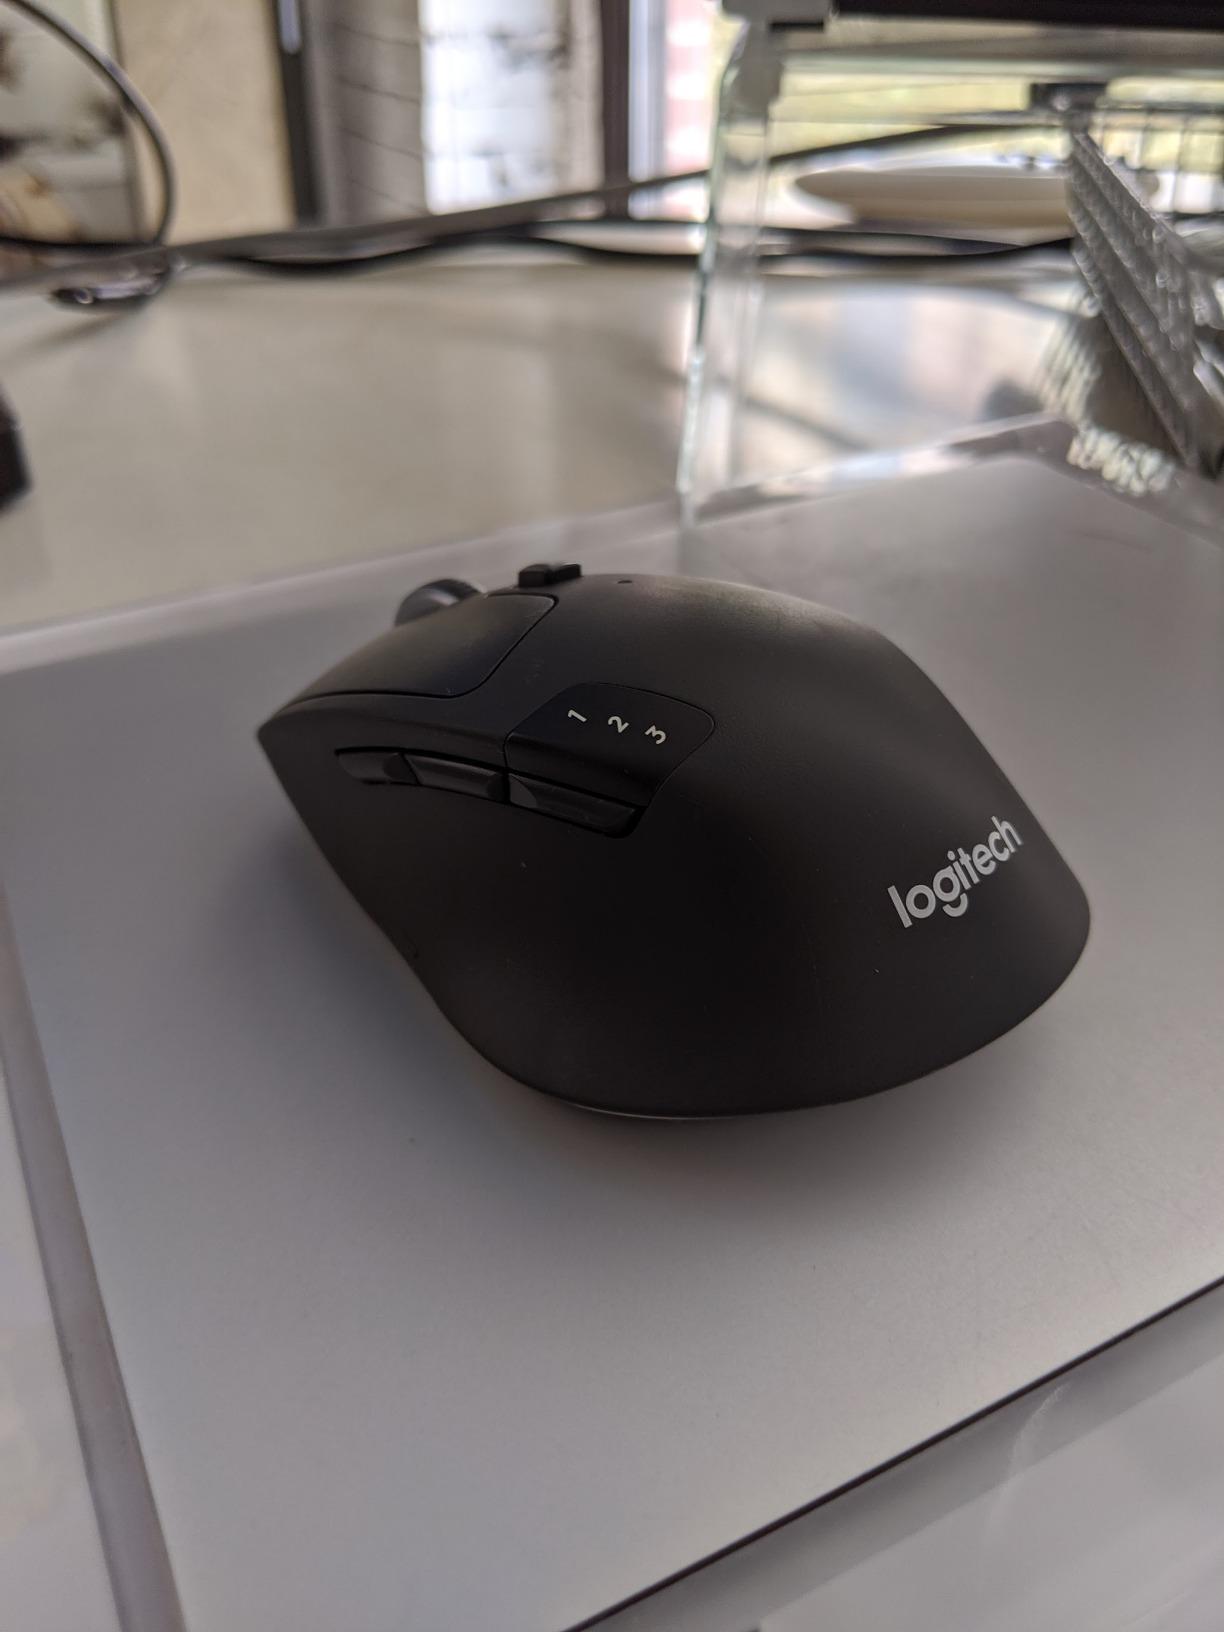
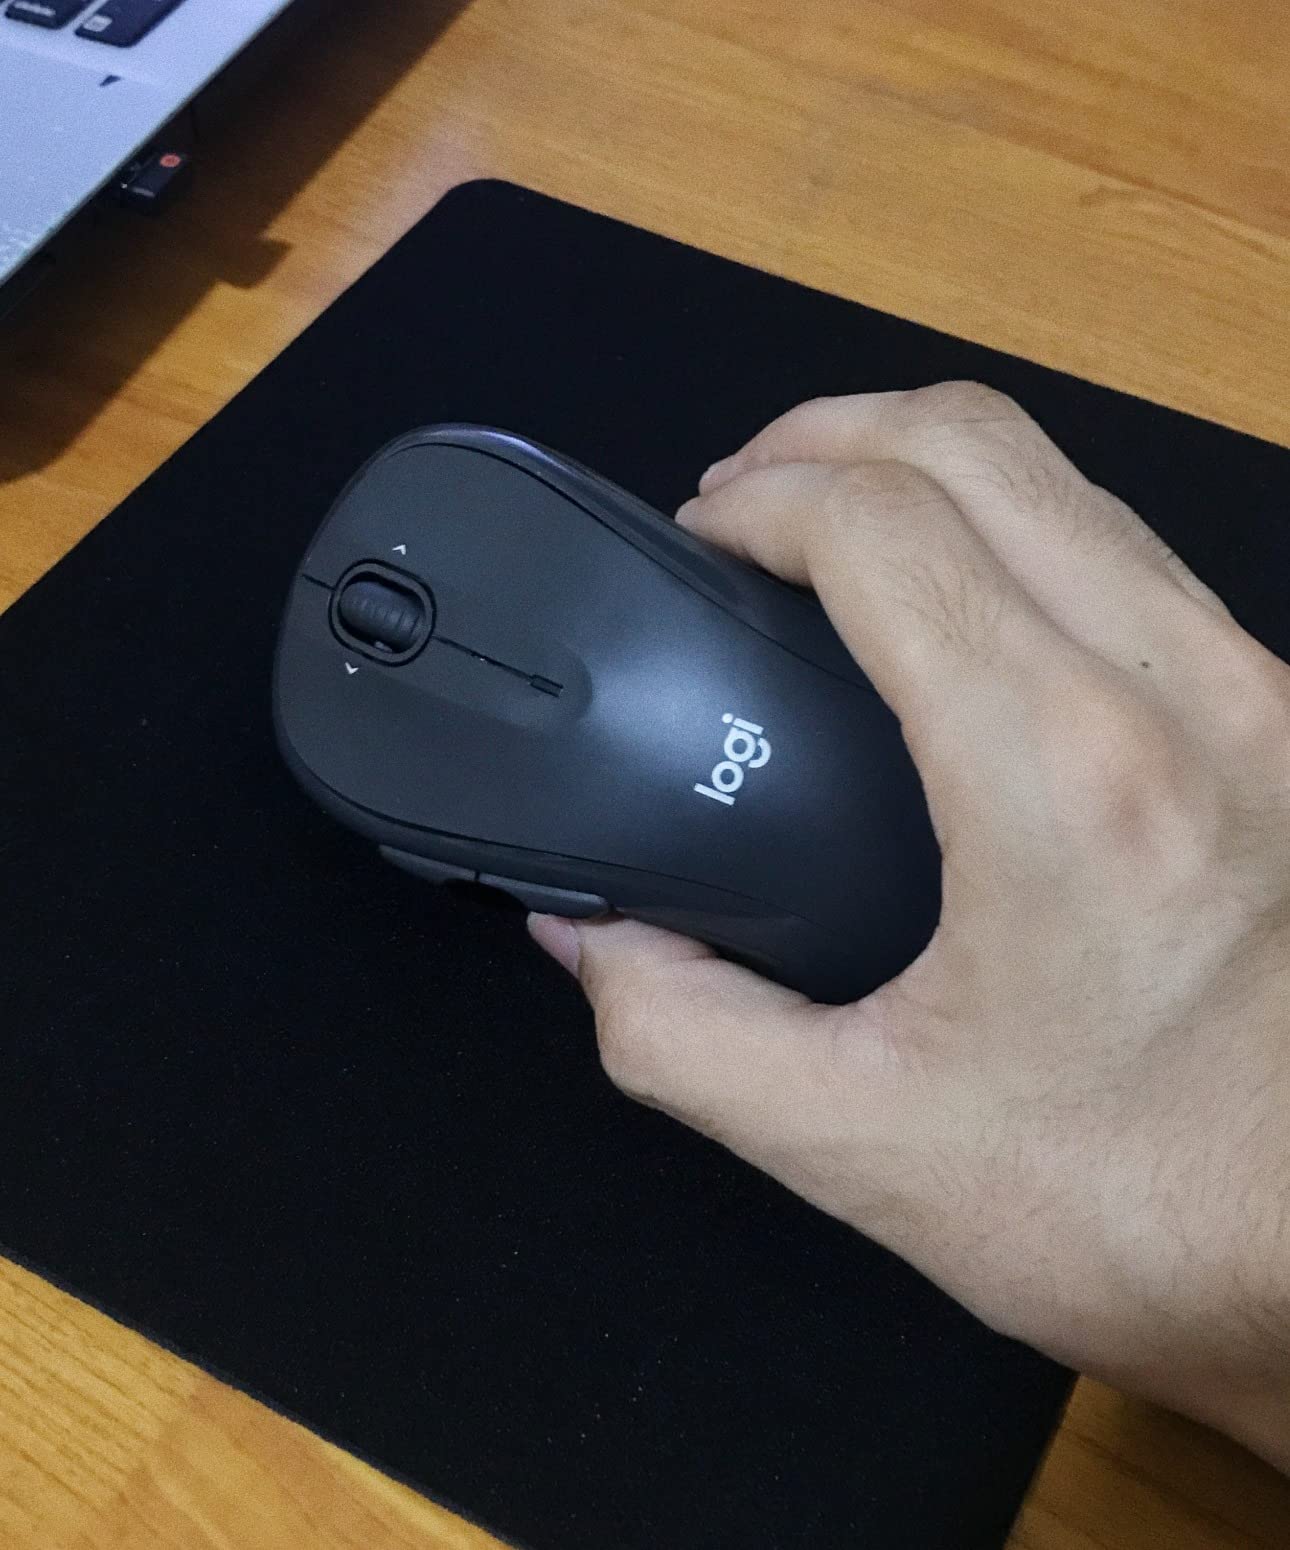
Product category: mouse
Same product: no